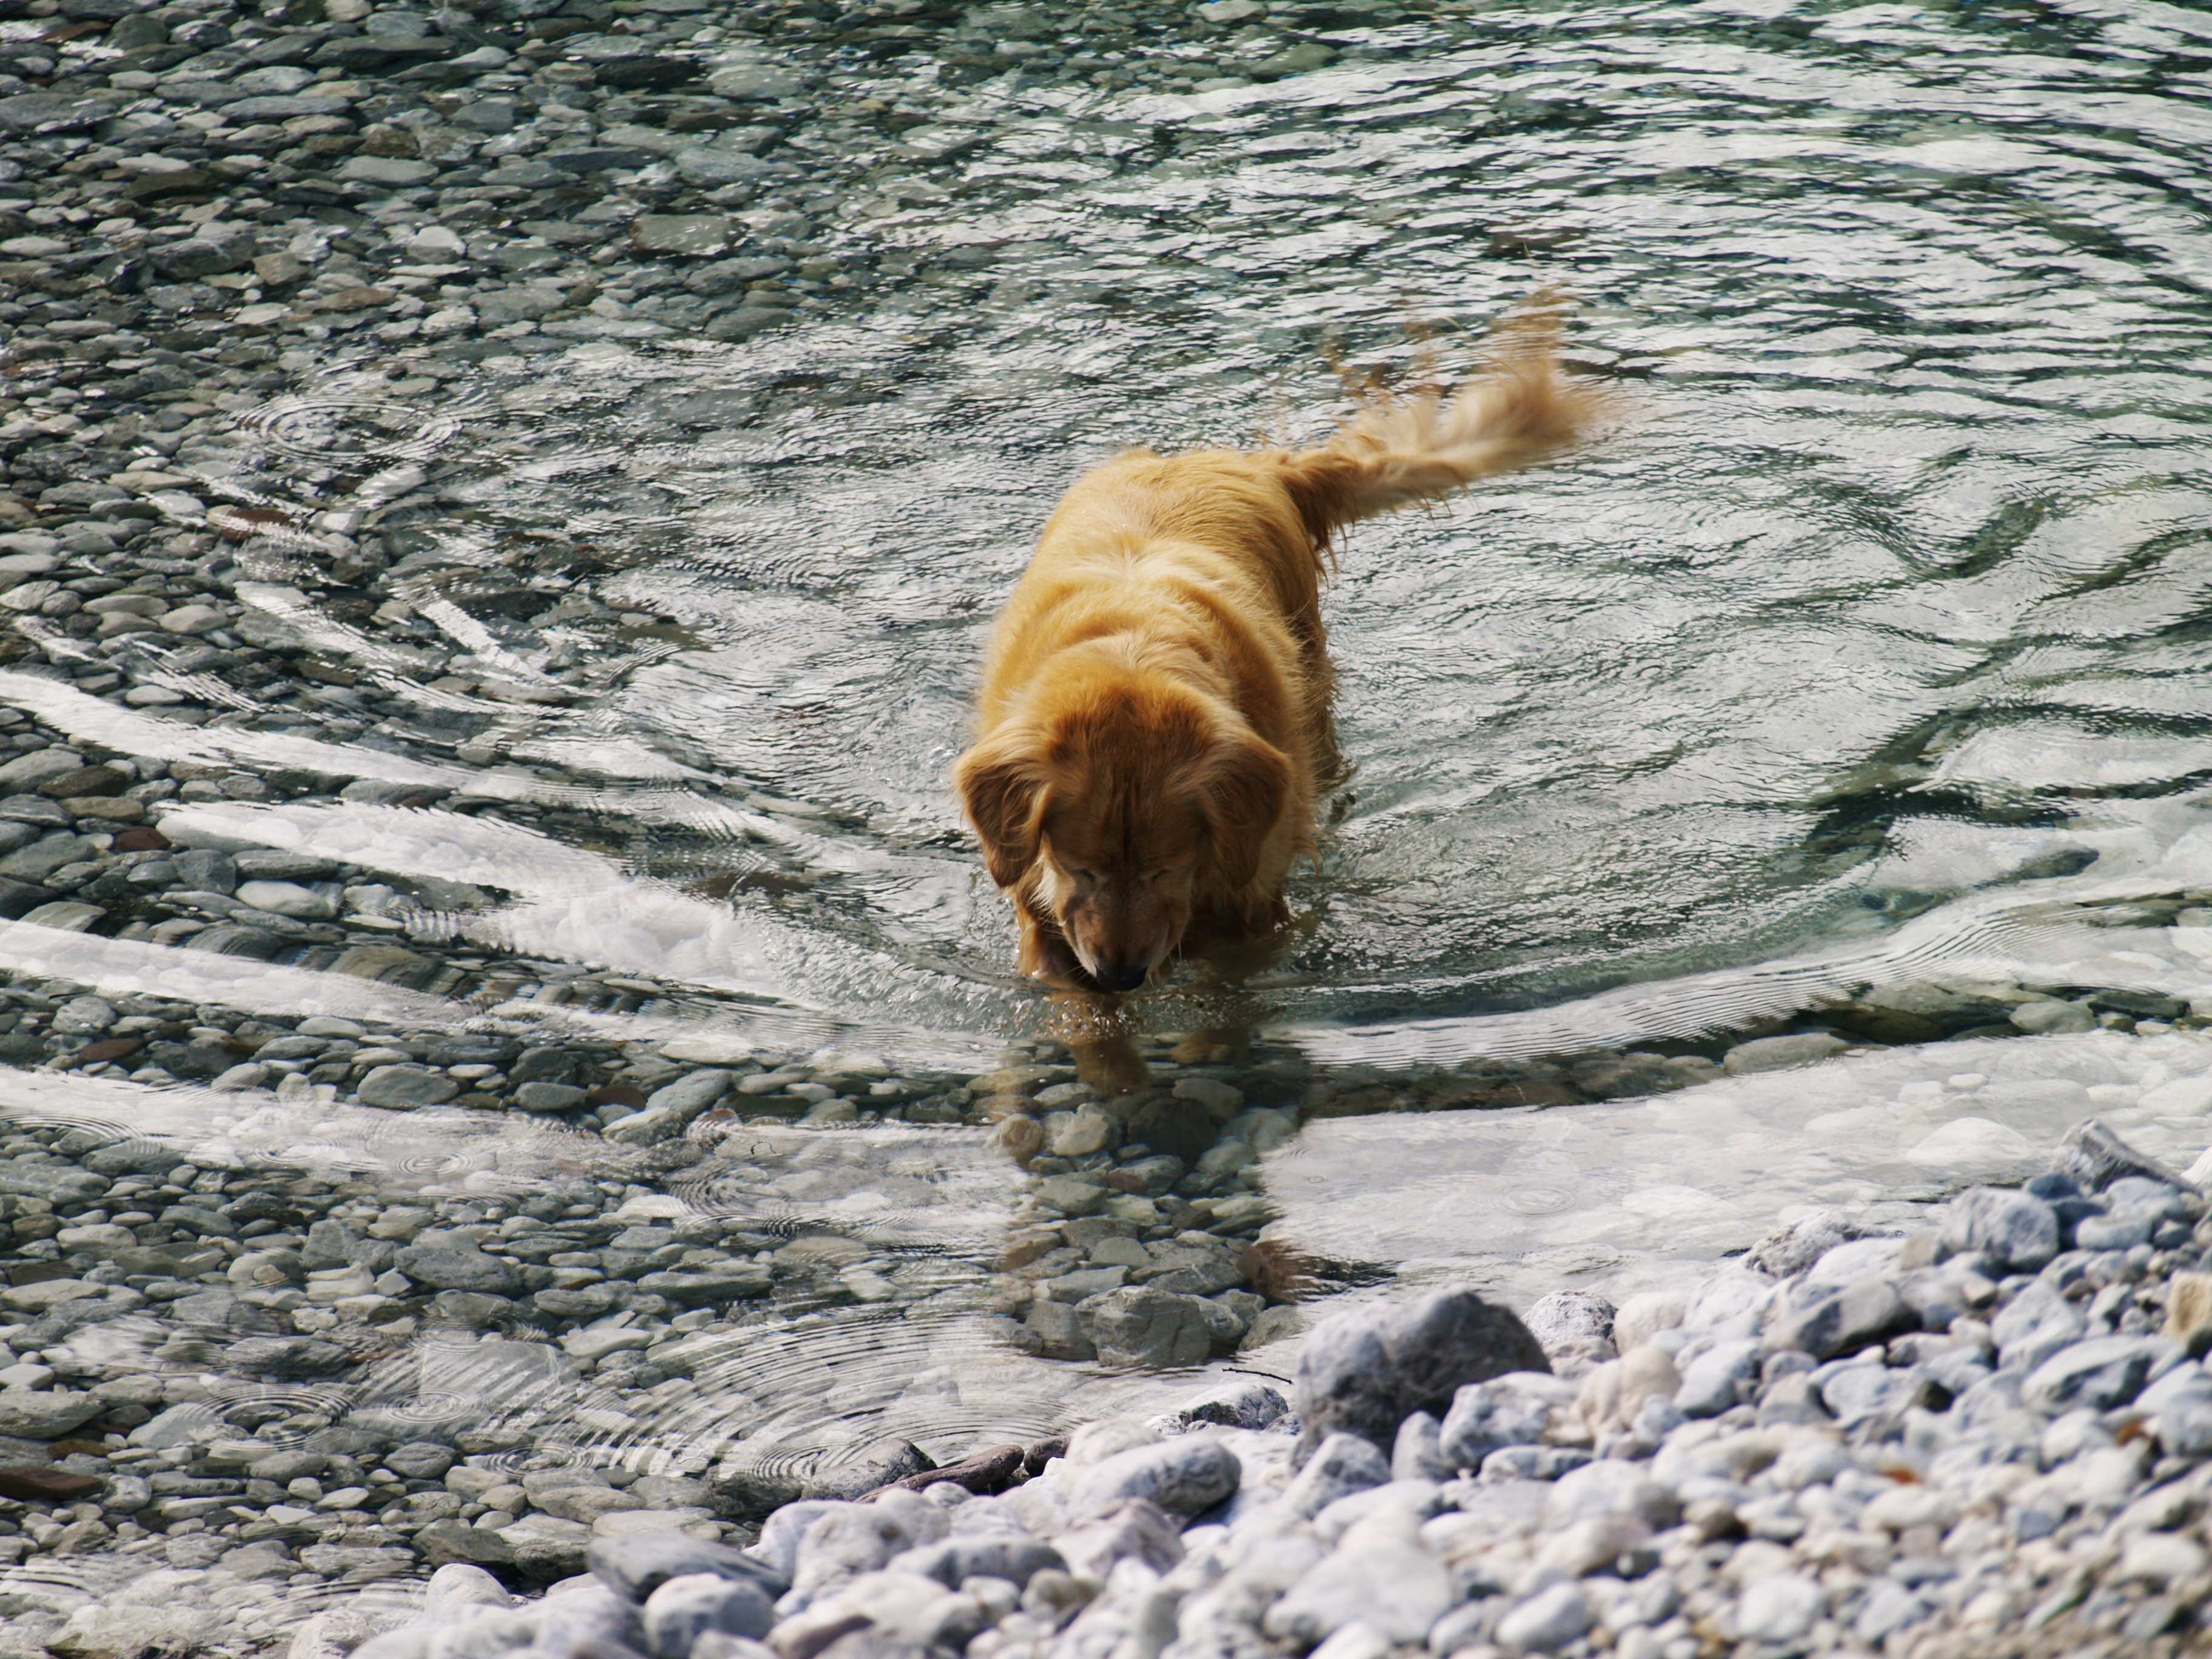
beach, water, snow, dog, animal, canine, vacation, pet, mammal, fauna, fun, golden retriever, dog like mammal